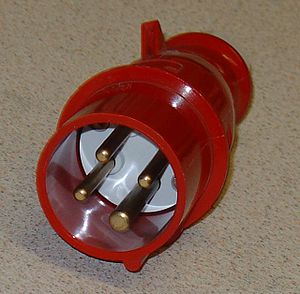
400 volt
400 V CEE-stik. Denne udgave med fire i stedet for fem ben er sjældent brugt i Danmark, da der ikke er ben nok til både 3 faser, nul og beskyttelsesleder.
I Danmark er 400 volt eller kraftspænding en af de to standardspændinger, der bliver distribueret ud af elnettet fra kraftværker til forbrugere. Den anden standardspænding er 230 V.